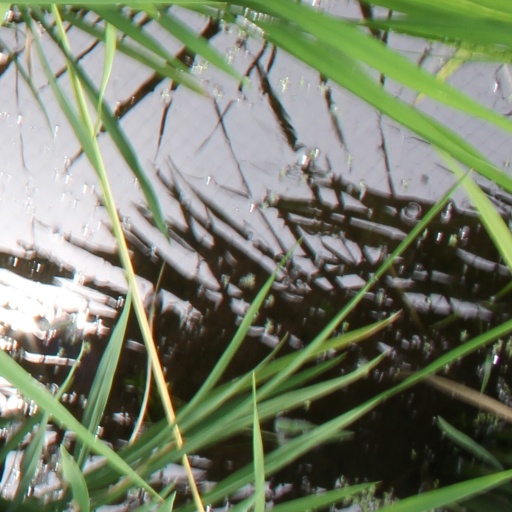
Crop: rice